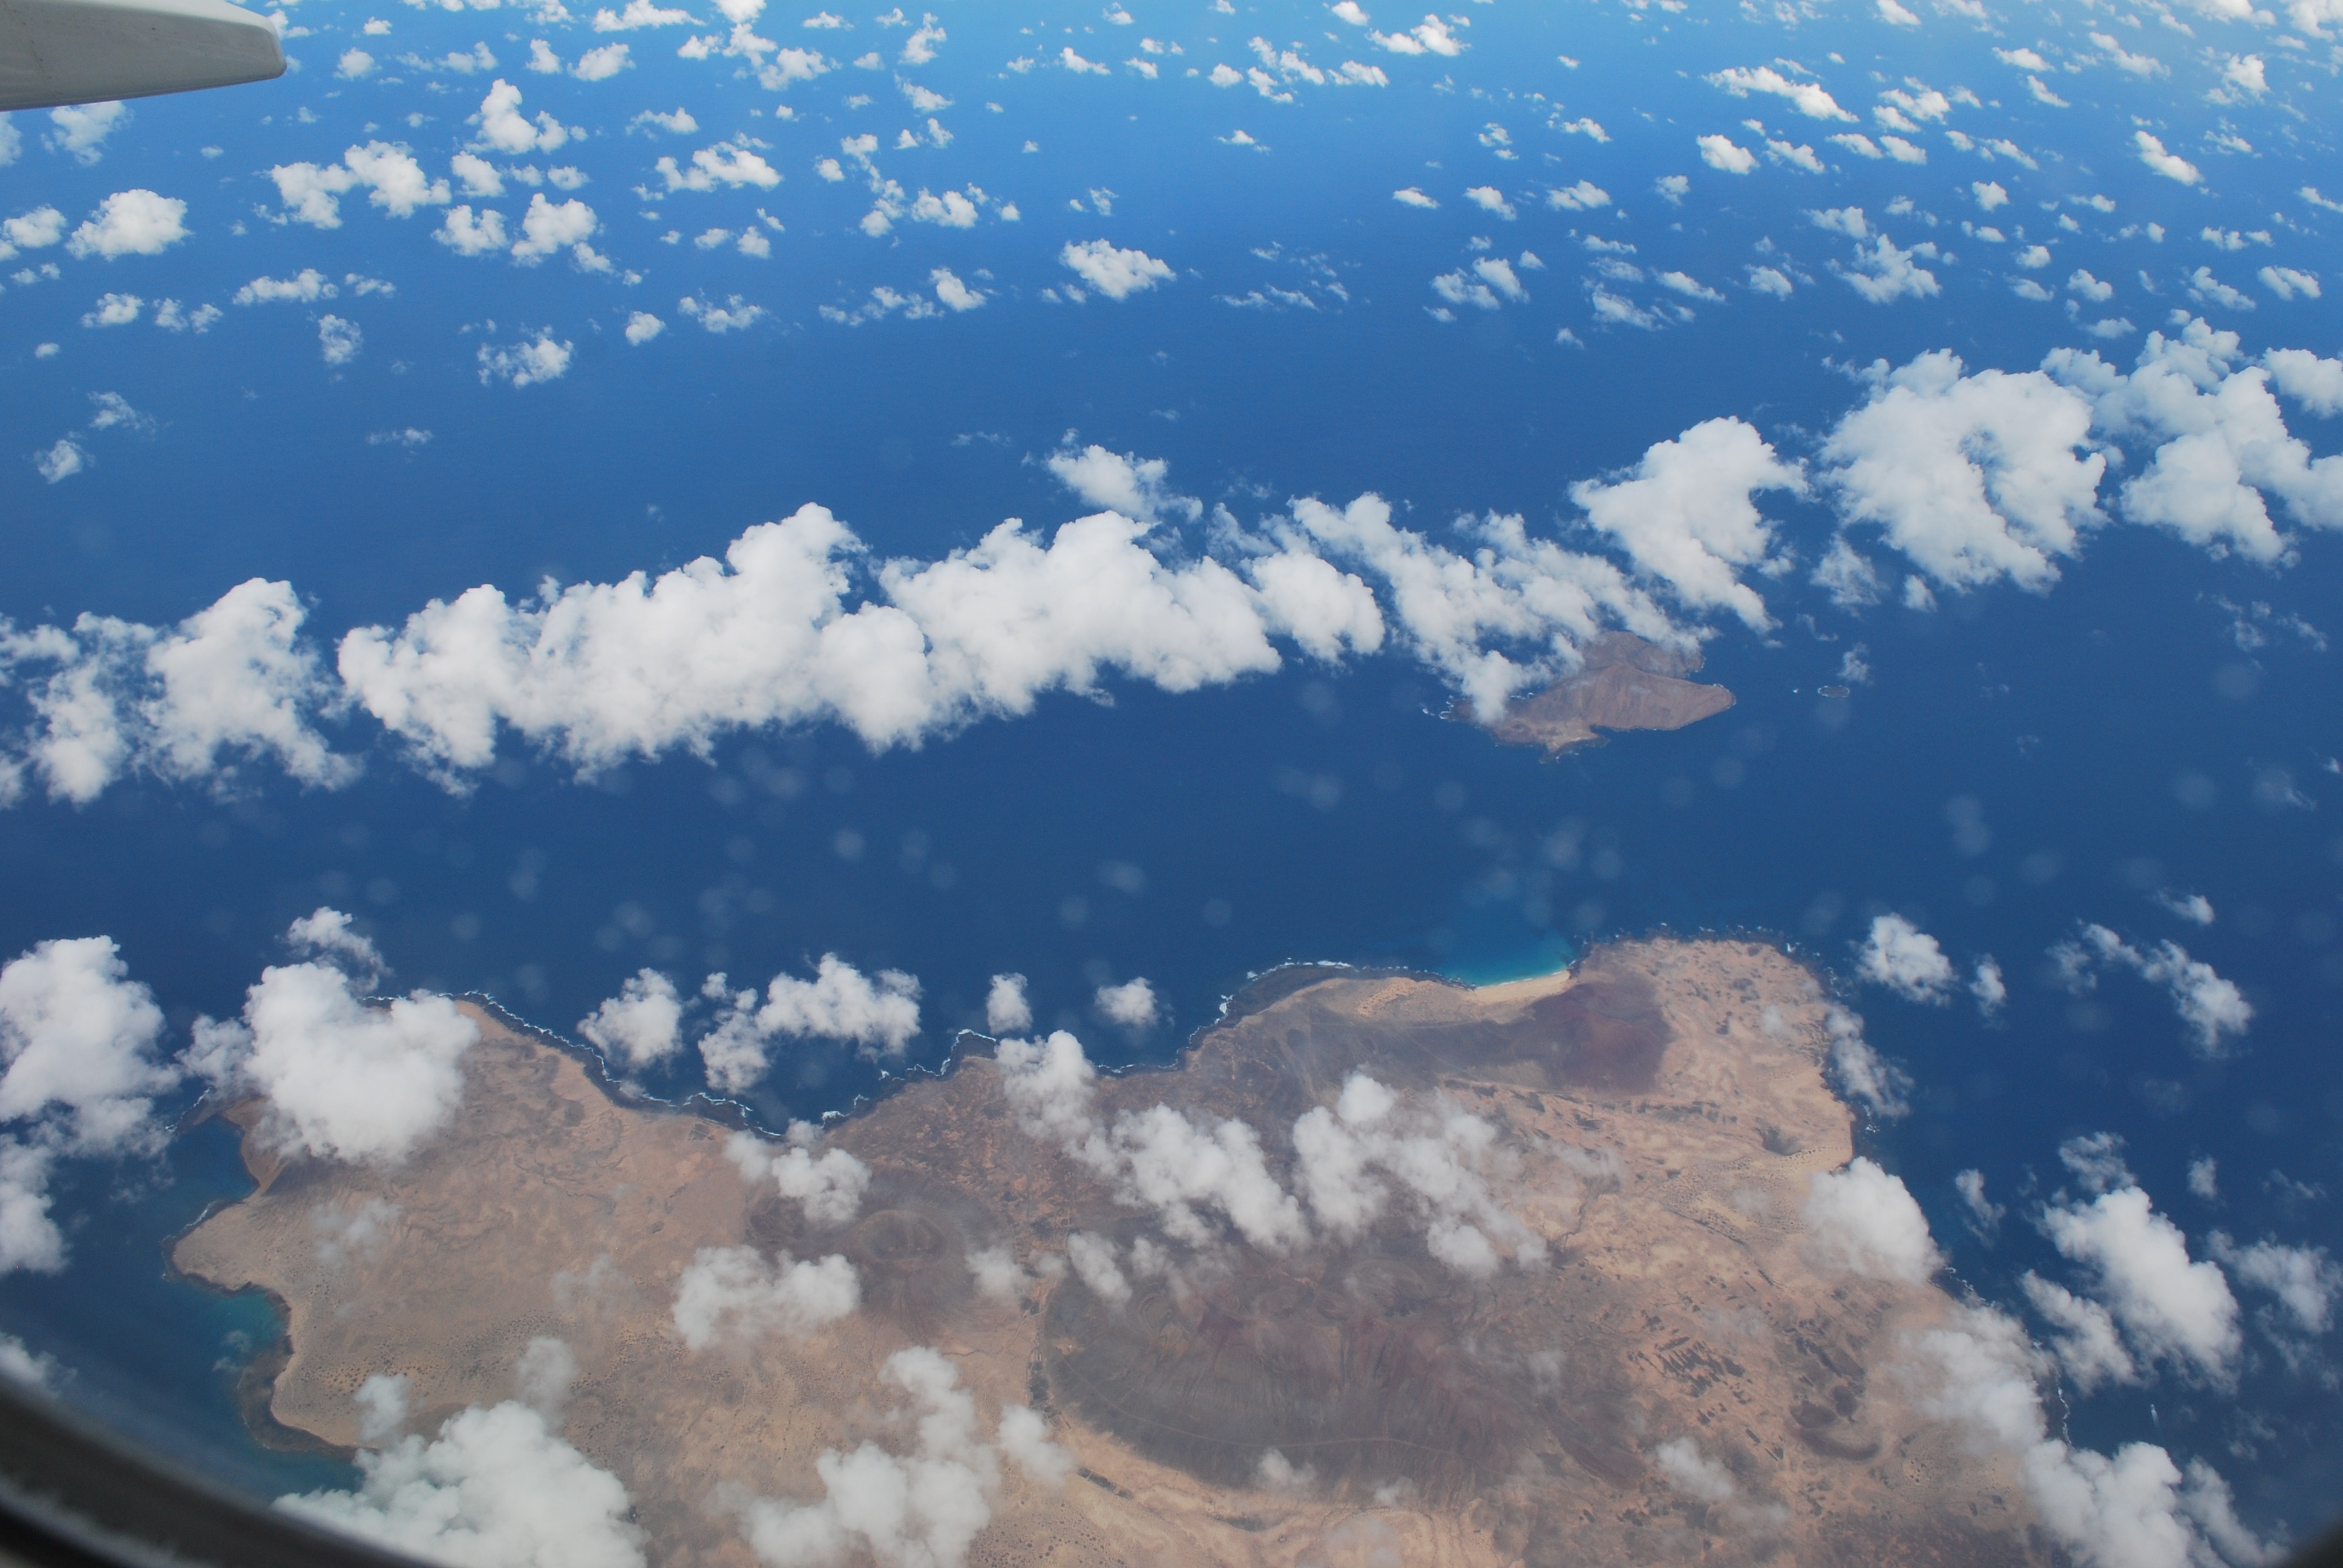
sea, nature, mountain, snow, cloud, sky, sunlight, hill, view, atmosphere, mountain range, fly, reflection, island, blue, summit, top view, clouds, alps, plateau, plane view, aerial photography, meteorological phenomenon, atmosphere of earth, mountainous landforms, fuerta ventura